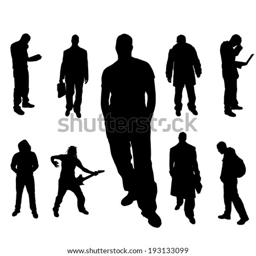
vector silhouette of people on a white background .